List of rail accidents (before 1880)

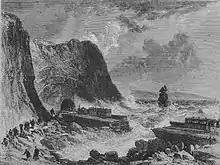
South Devon Railway sea wall, 3 March 1855

12 August – Valley Falls train collision – "United States" – Two Providence and Worcester Railroad passenger trains are in a head-on collision at Valley Falls, Rhode Island. Thirteen people are killed and 50 are injured. This is believed to be the earliest wreck photographed, with the daguerreotype taken by a Mr. L. Wright of Pawtucket forming the basis for an engraving a fortnight later in "The Illustrated News" of New York.